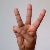
The image shows a hand gesture representing the letter 'W' in Indian Sign Language.